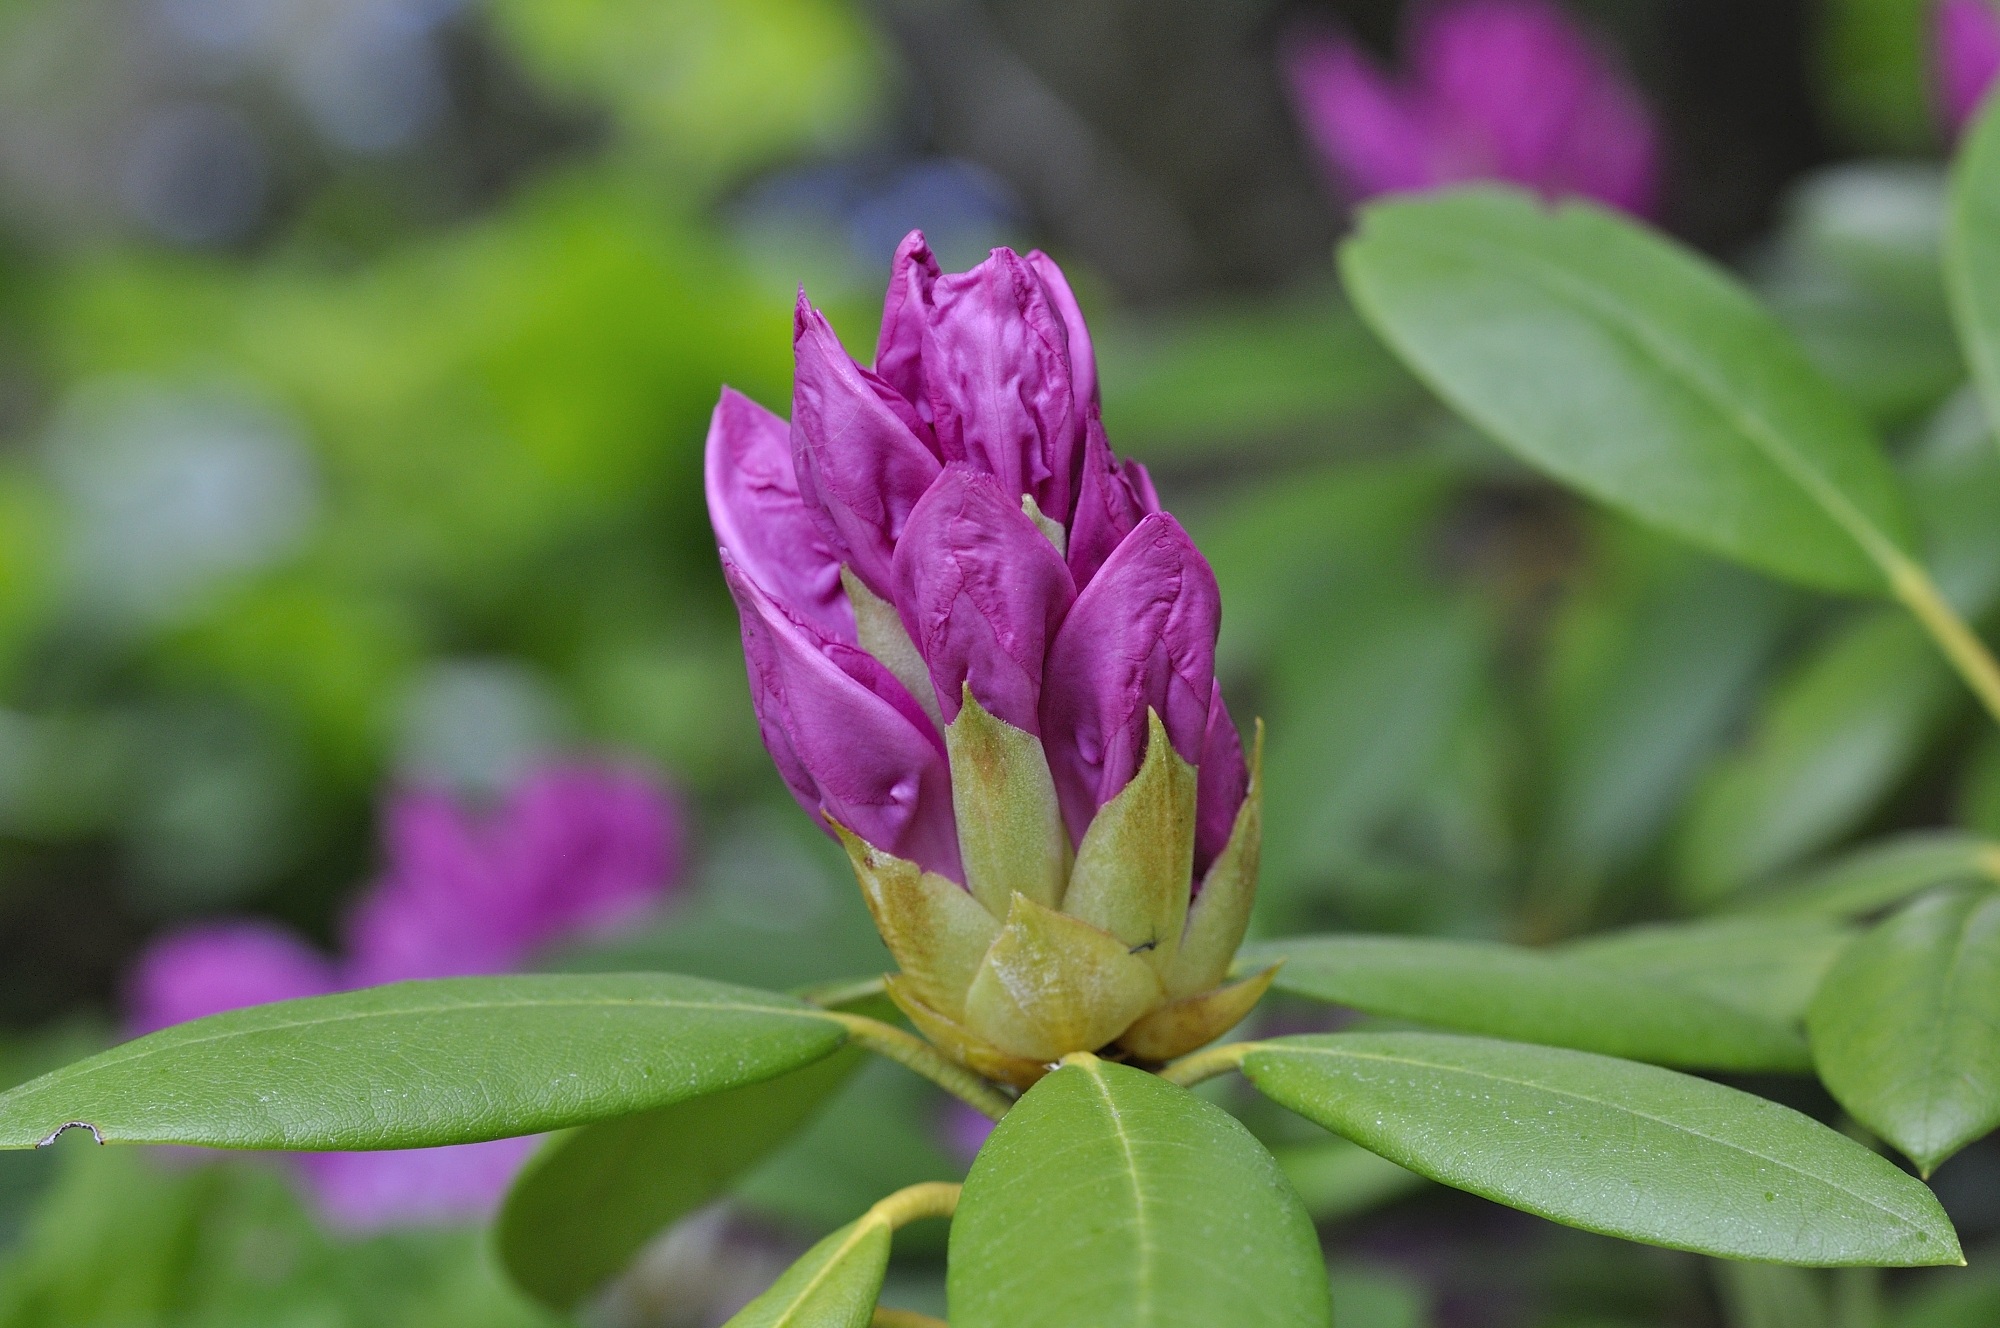
nature, blossom, plant, leaf, flower, petal, bloom, spring, botany, garden, close, flora, wildflower, shrub, rhododendron, closed, bud, macro photography, flowering plant, closed flower, woody plant, land plant